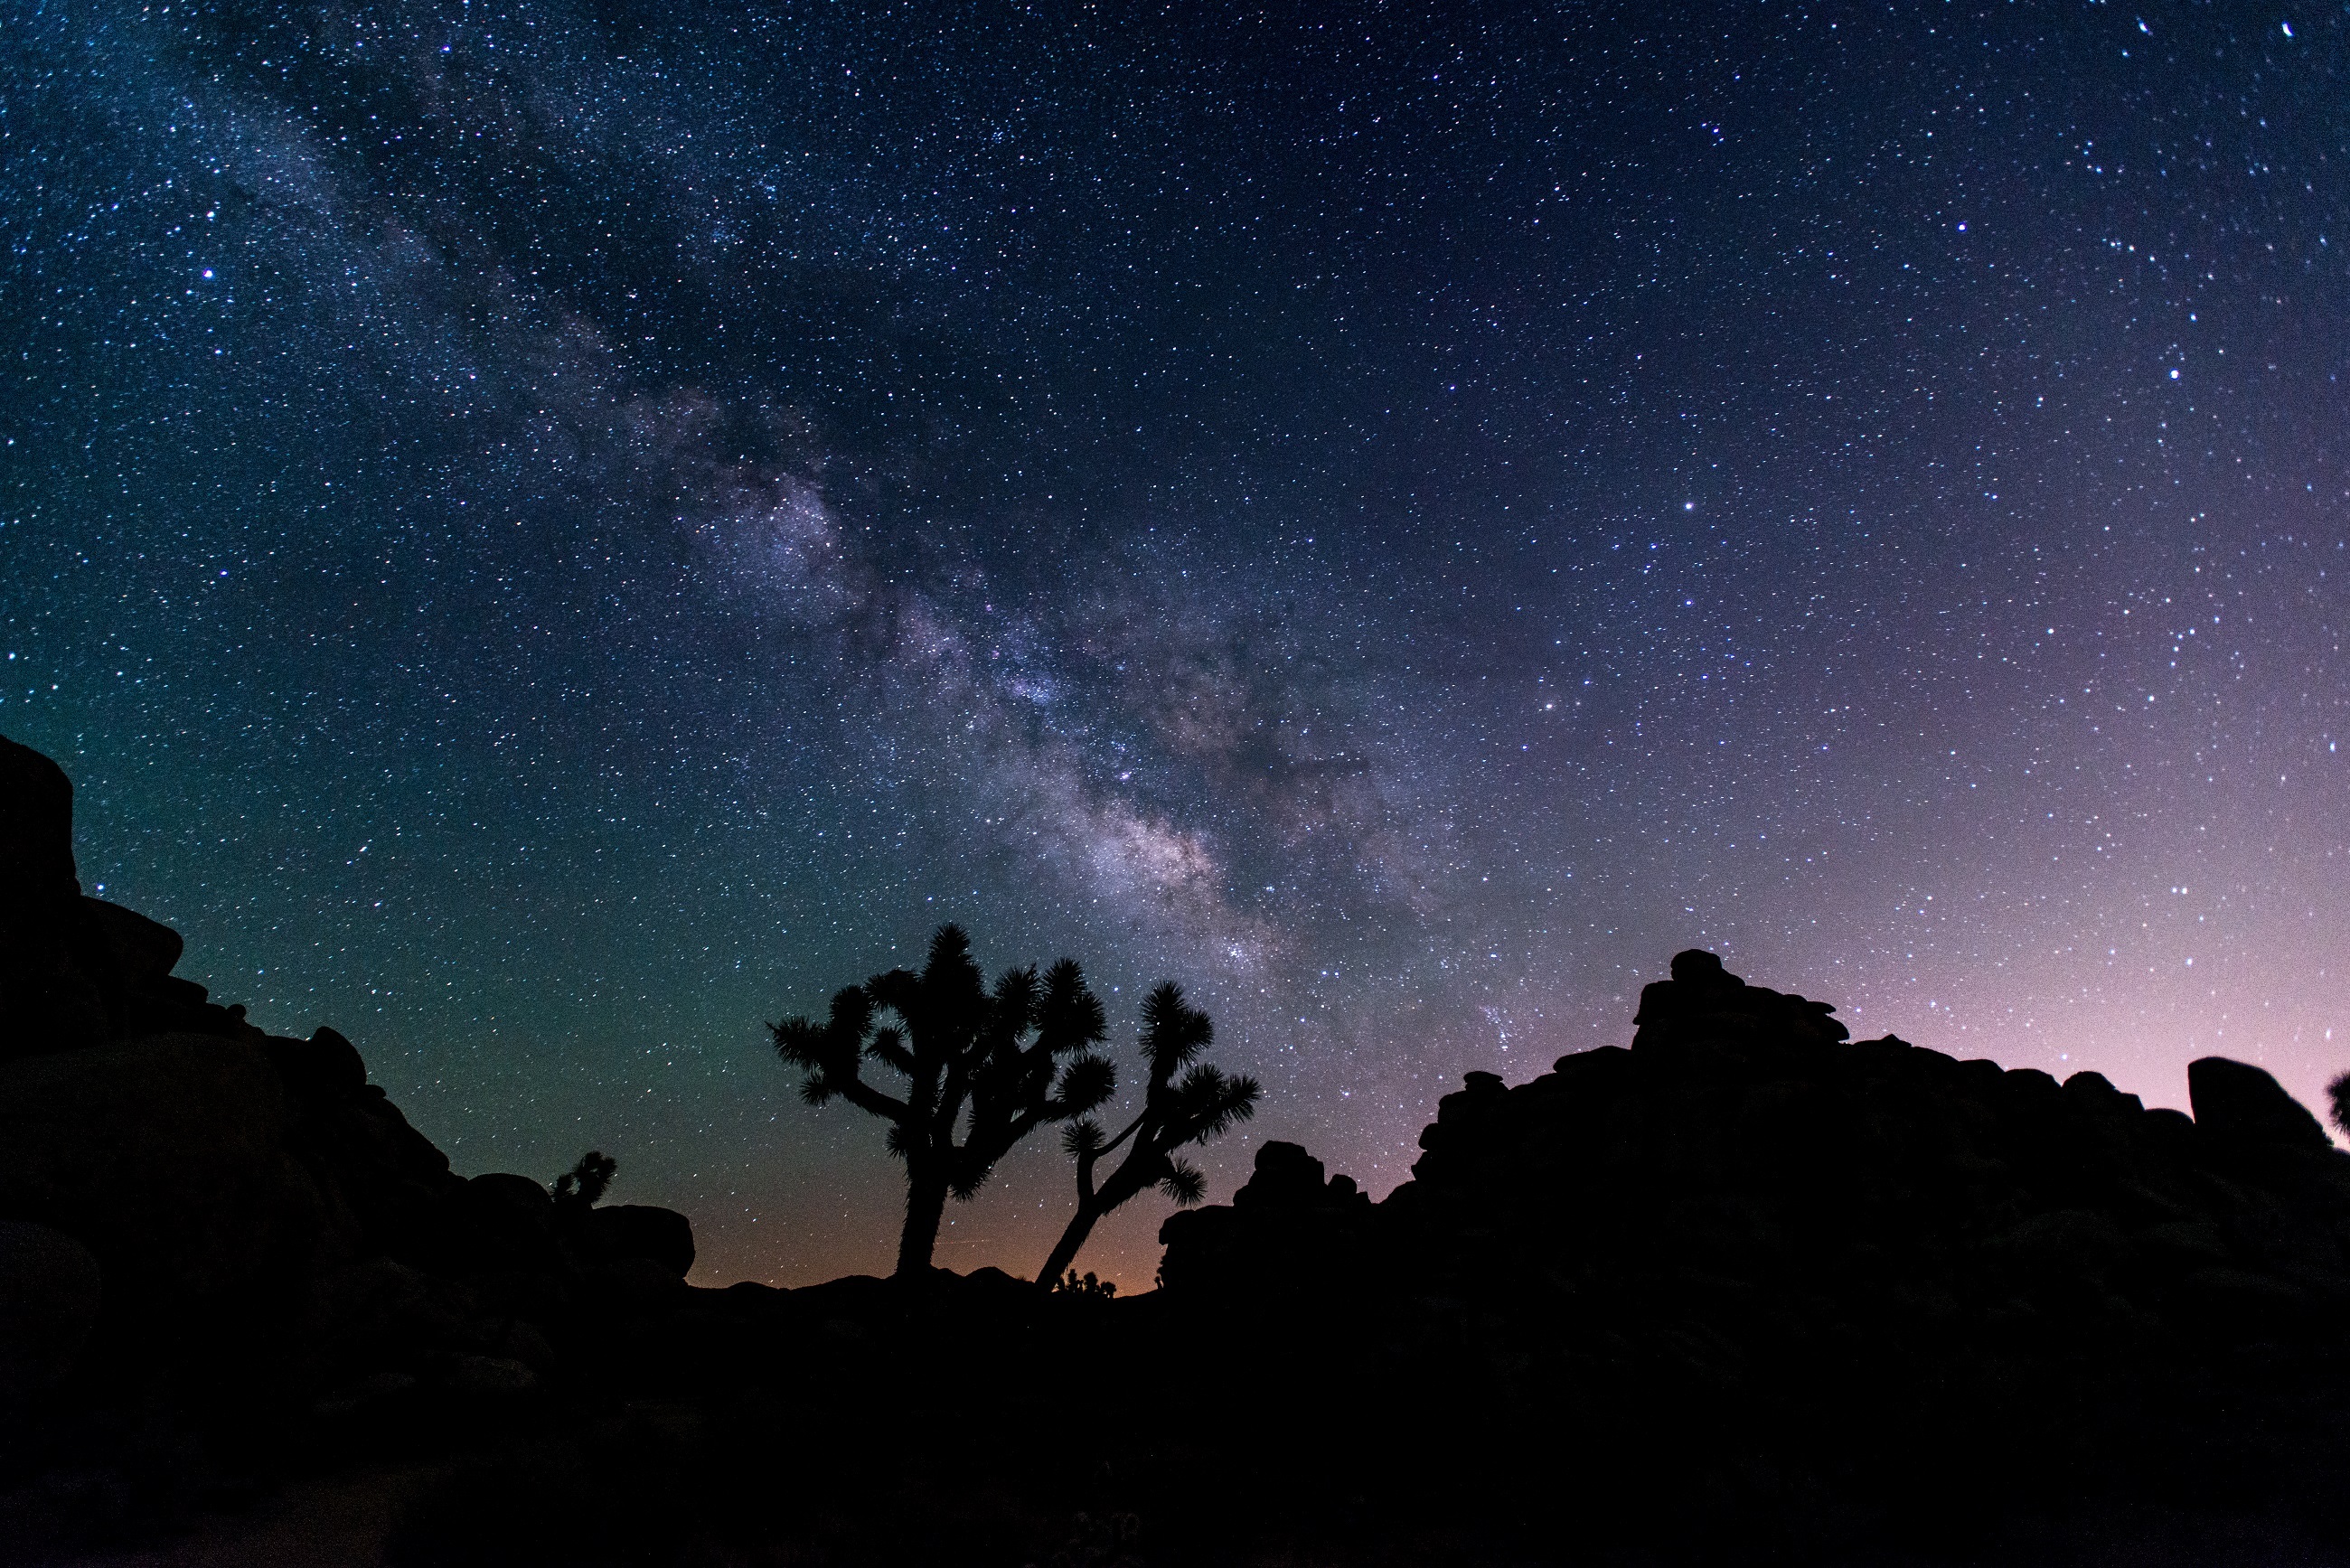
landscape, sky, night, star, milky way, cosmos, desert, atmosphere, scenic, space, usa, serene, darkness, galaxy, night sky, california, moonlight, trees, starry, hills, lights, astronomy, stars, silhouettes, midnight, joshua tree national park, astronomical object, spiral galaxy